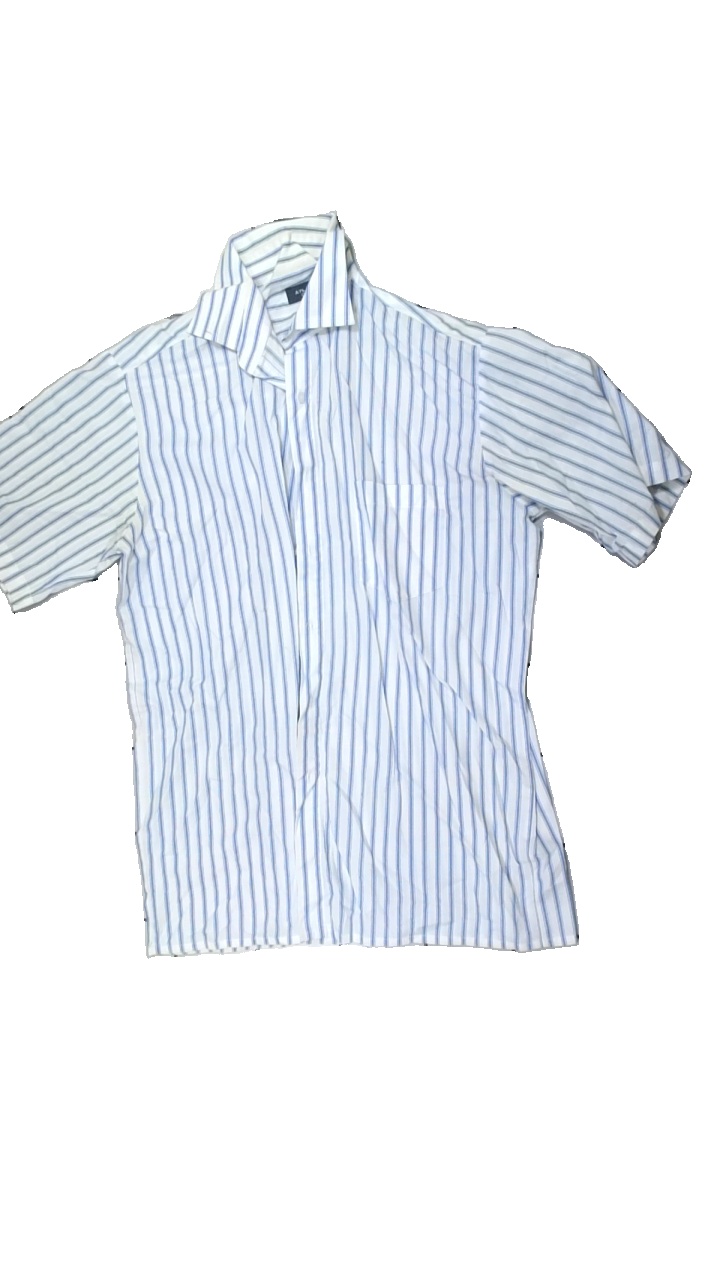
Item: Shirt (Men)
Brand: Atlant (dressman)
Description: Striped shirt for men with cropped sleeves
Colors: White, Blue
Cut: Regular, Cropped
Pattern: Striped
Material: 73% polyester, 27% cotton
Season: All
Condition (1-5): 3
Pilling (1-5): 4
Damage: Stains
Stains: Minor
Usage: Export
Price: <50